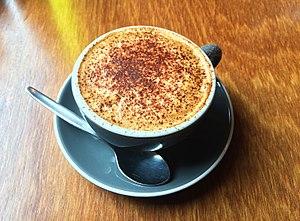
Le cappuccino est une préparation de café traditionnel de la cuisine italienne, emblème de la culture italienne dans le monde entier, à base de café expresso, mélangé et coiffé d'une mousse de lait crémeuse, sucré, et servi dans une grande tasse à café, éventuellement avec un effet artistique de latte art.